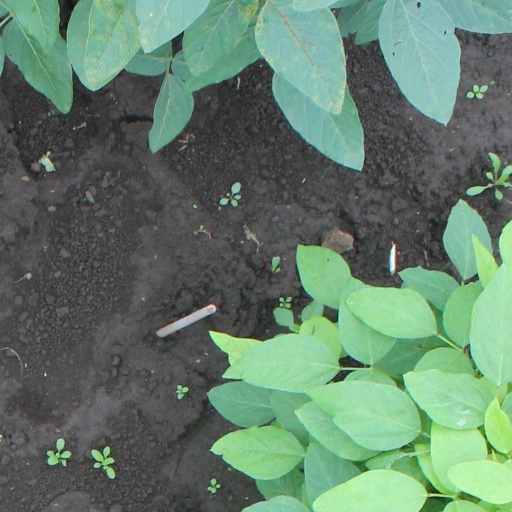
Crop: soybean